One Way (2022 American film)

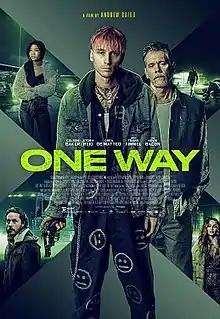
Release poster

One Way is a 2022 American action crime thriller film written by Ben Conway and directed by Andrew Baird. Principal photography began in 2021. The film stars Colson Baker, Kevin Bacon and Travis Fimmel.